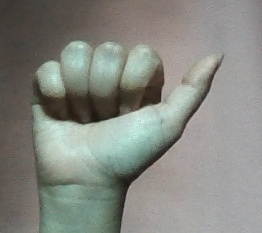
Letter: dhad